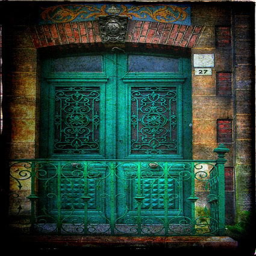
i would love this for my front door